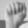
ASL letter: A